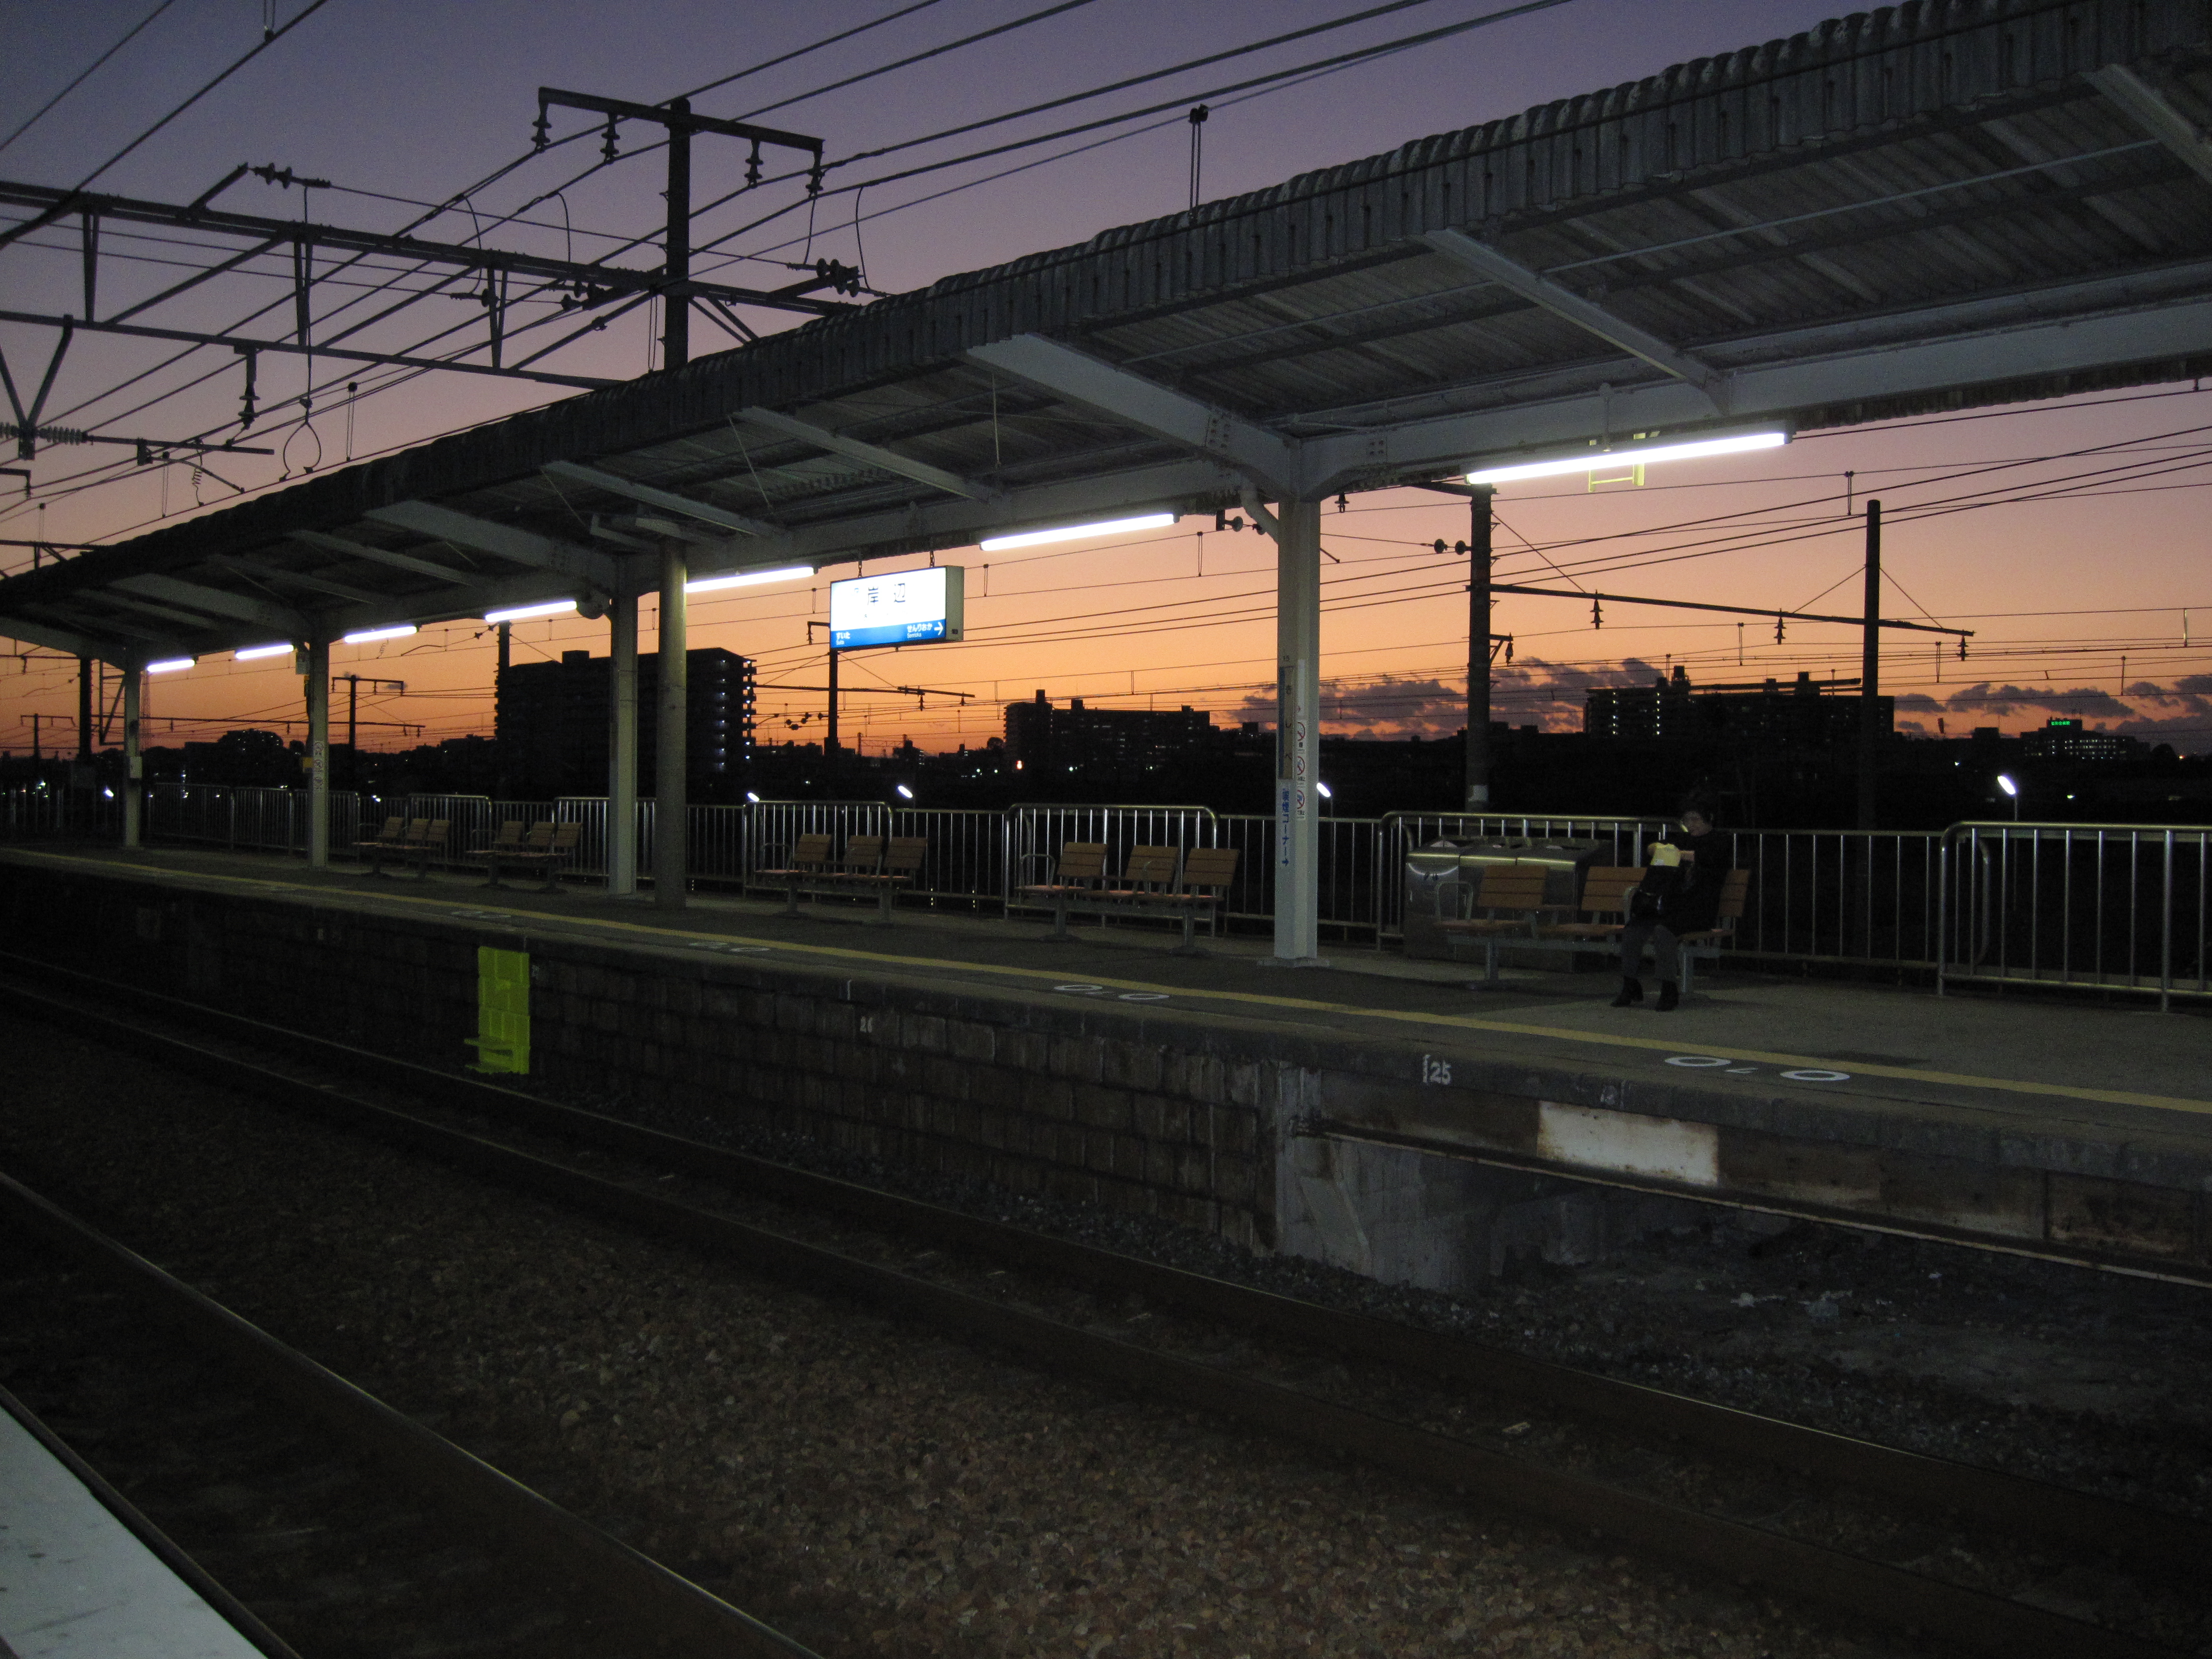
track, night, building, train, transport, vehicle, train station, japan, public transport, metro station, passenger, rail transport, urban area, rolling stock, metropolitan area, rapid transit, railroad car